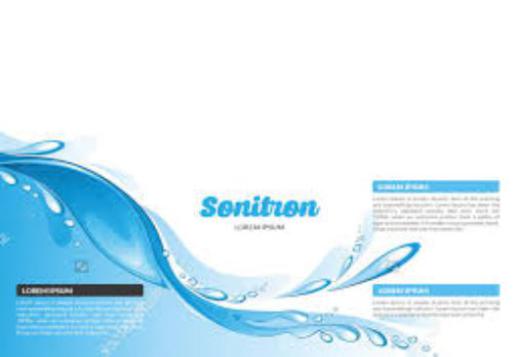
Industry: Electronic